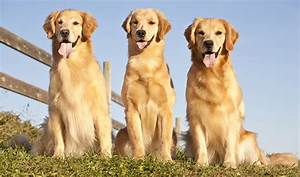
Label: dog